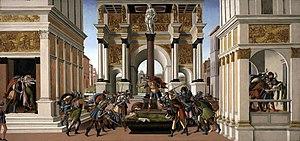
La Tragédie de Lucrèce est une peinture en tempera sur bois exécutée autour de 1498, par Sandro Botticelli, et conservée au musée Isabella Stewart Gardner de Boston.
Le musée Isabella Stewart Gardner est un musée de Boston, Massachusetts, consacré à l'art européen et américain, fondé en 1903 par Isabella Stewart Gardner.